Sigurd Mathisen

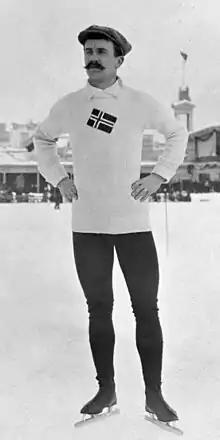

Sigurd Mathisen (26 April 1883 – 4 March 1919) was a Norwegian speed skater, world champion and world record holder over 500 m. He was an older brother of Oscar Mathisen.